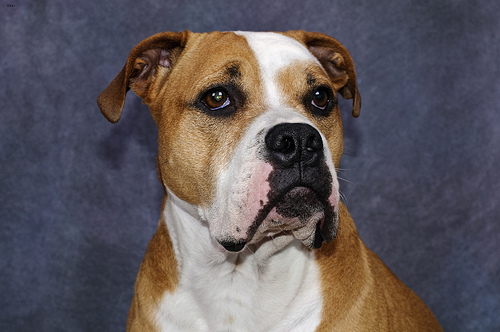
Breed: american bulldog